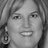
Emotion: happy